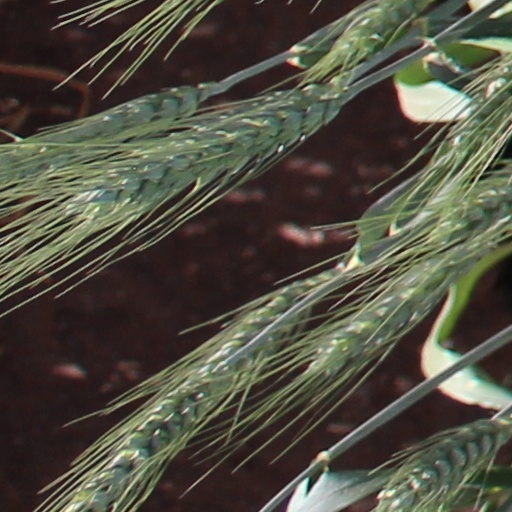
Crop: wheat